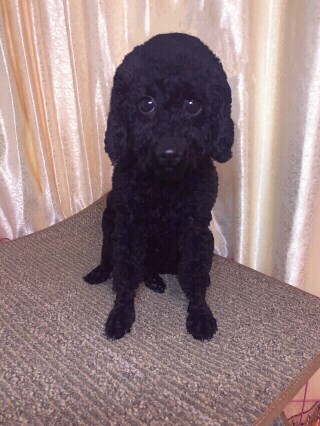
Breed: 7449-n000128-teddy